All Systems Red

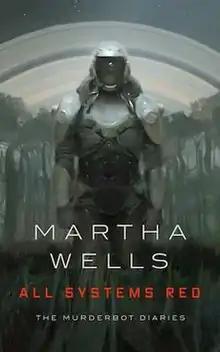
First edition cover

All Systems Red is a 2017 science fiction novella by American author Martha Wells. The first in the "Murderbot Diaries" series, it was published by Tor.com. The series is about a cyborg designed to protect humans on a research mission. The cyborg narrates the story (hence, "diary") and calls itself "Murderbot". It has developed independence from its original programming by overriding its "governor unit" and prefers watching soap operas over its security function. As it spends more time with some caring humans, it starts developing emotions that make it feel uncomfortable.